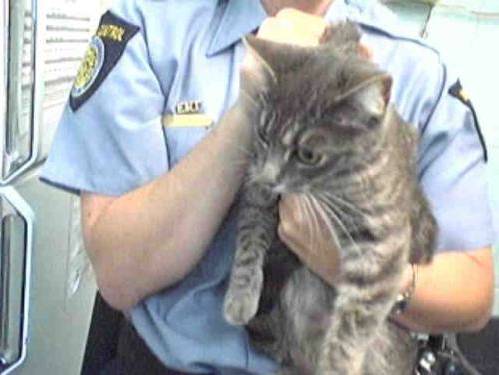
Label: cat